Archer Maclean's Mercury

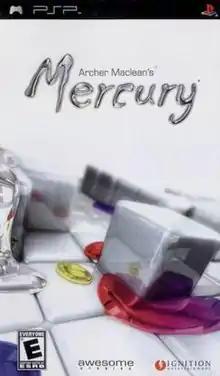
North American box art

Archer Maclean's Mercury is a 2005 puzzle-platform video game developed by British company Awesome Studios and published by Ignition Entertainment for the PlayStation Portable. It was conceptualized by the eponymous British game programmer Archer Maclean. Sony Computer Entertainment released the game in Japan as [Hg] Hydride.